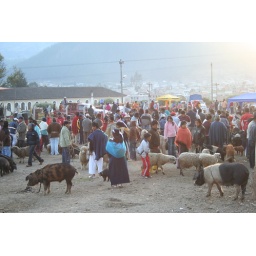
The animal market begins already in the predawn hours, about six.